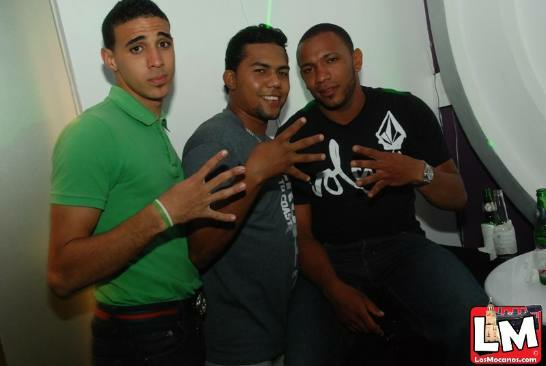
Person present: Yes